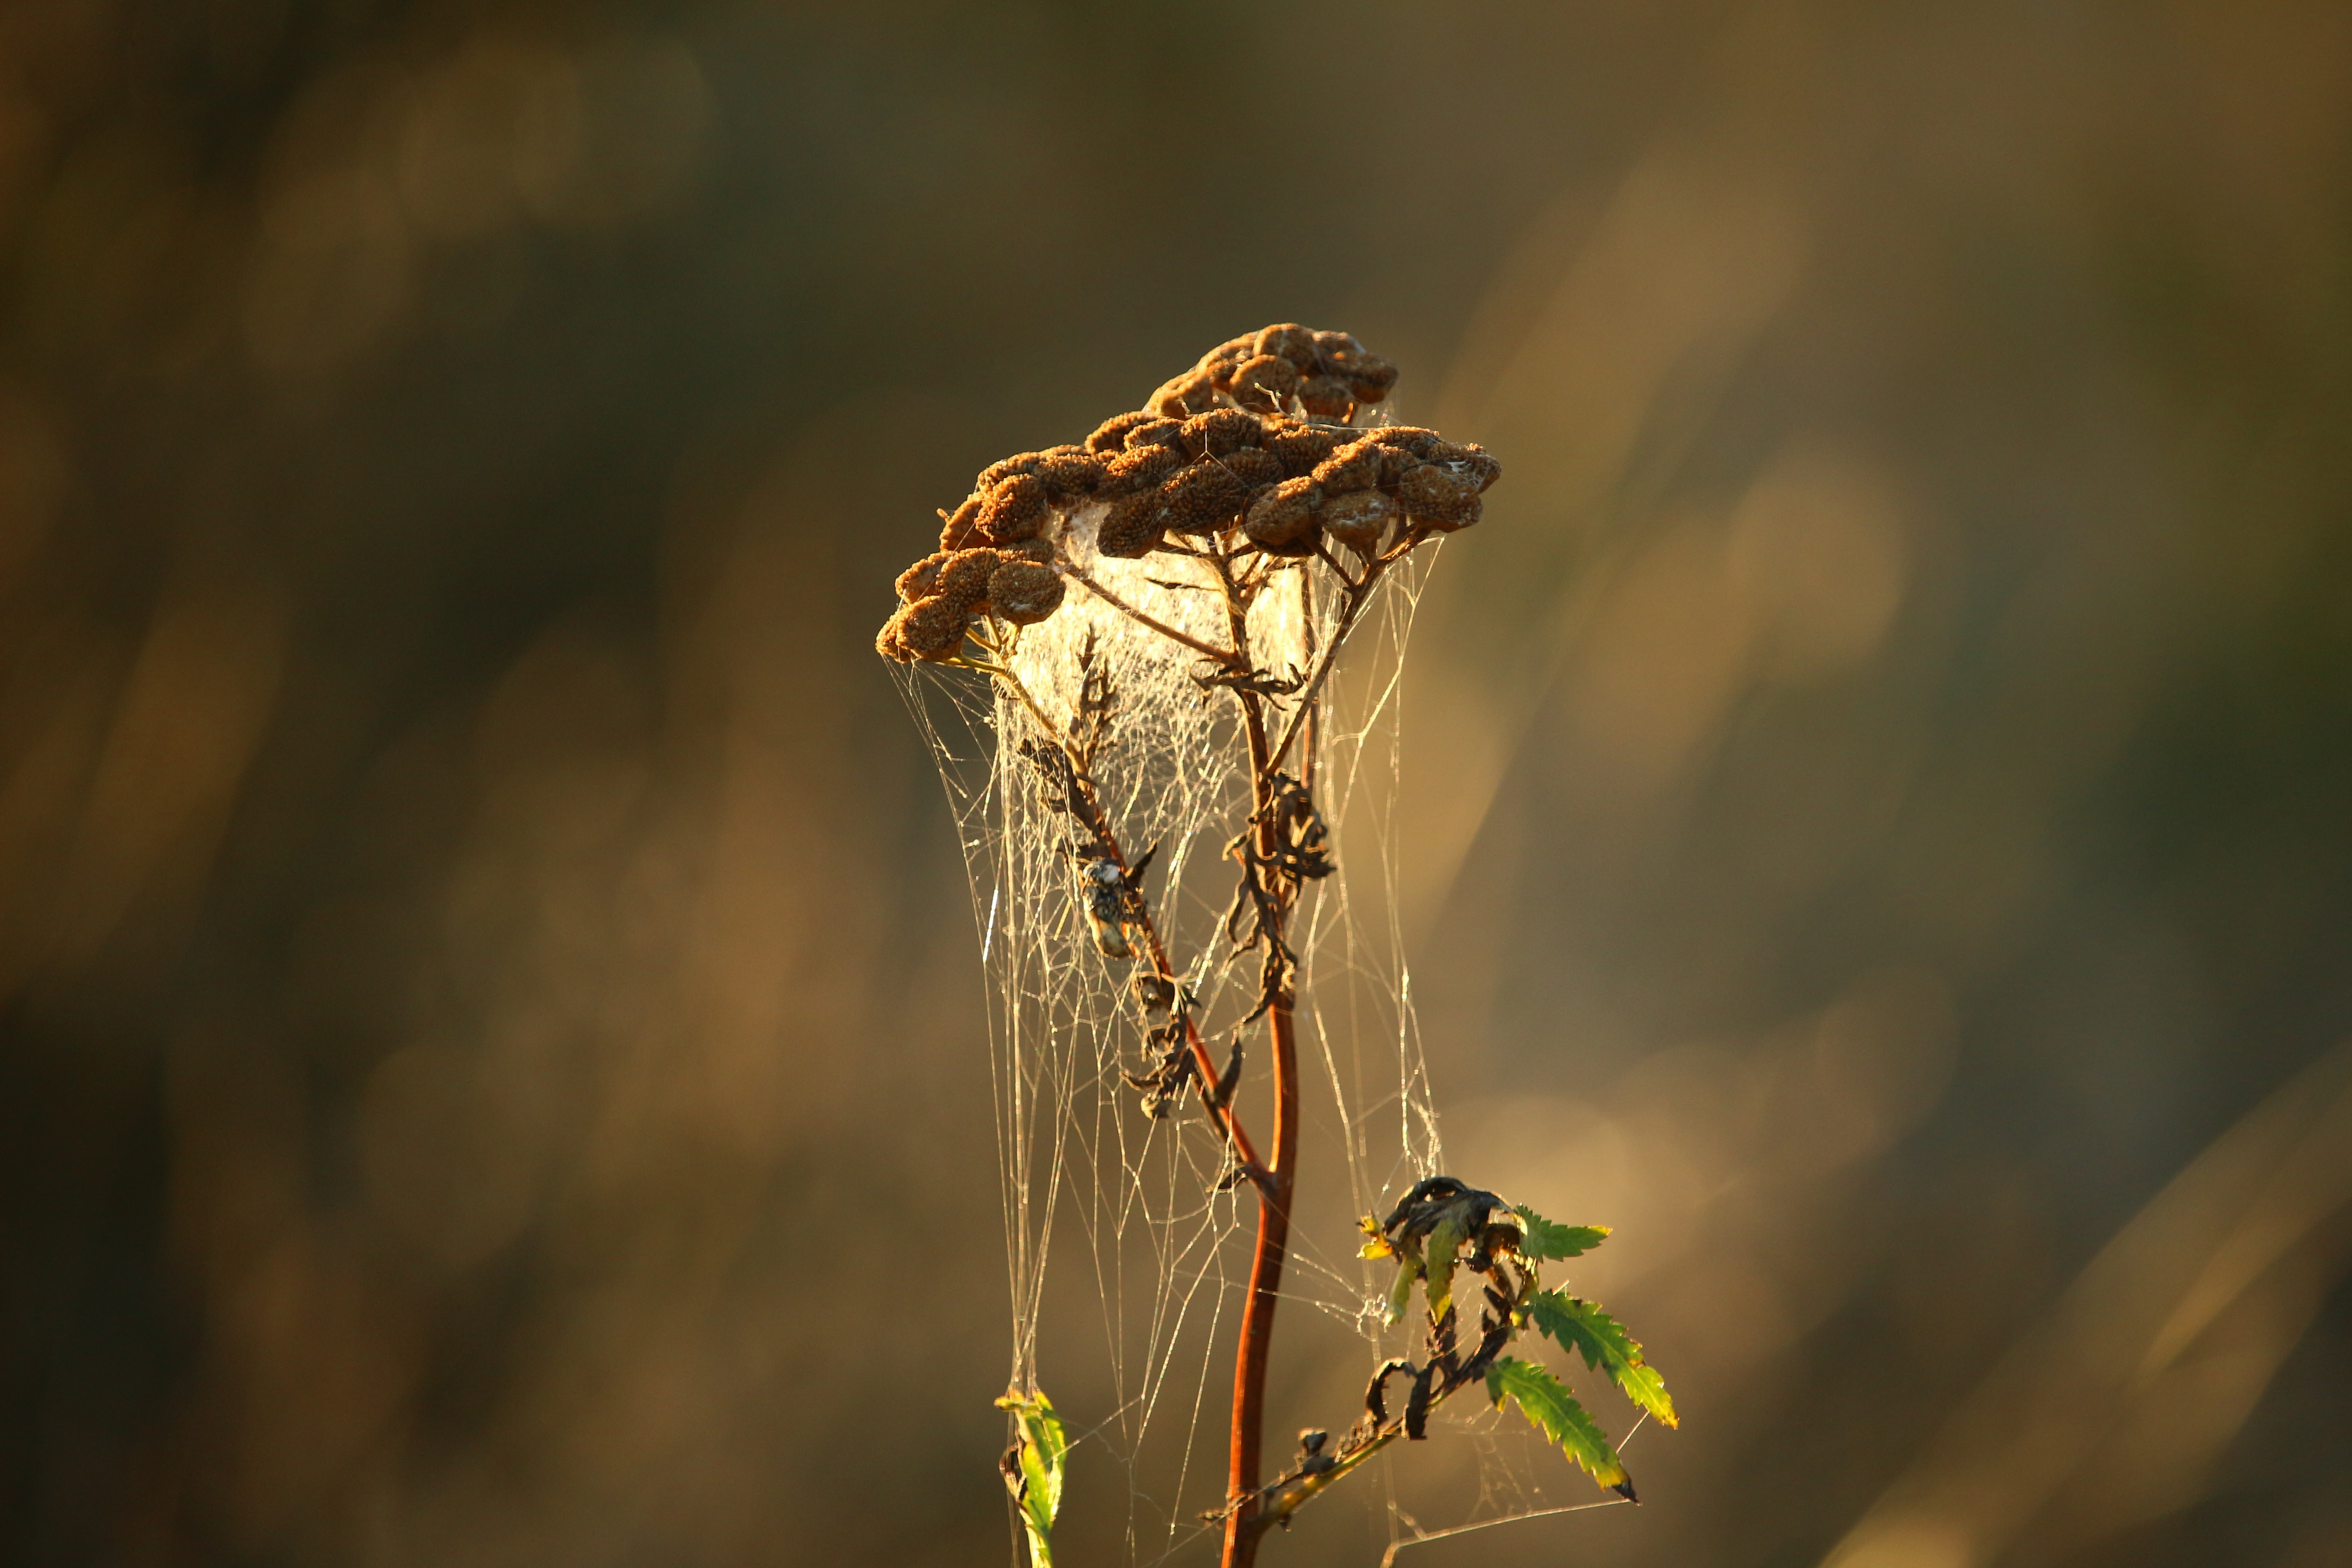
nature, plant, photography, leaf, flower, wildlife, insect, autumn, fauna, invertebrate, cobweb, close up, wild flowers, macro photography, tansy